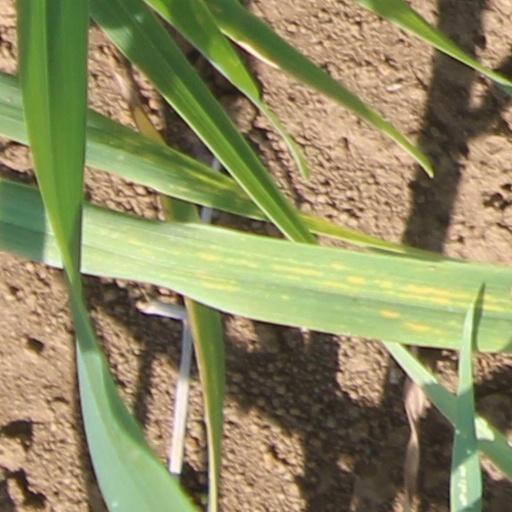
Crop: wheat